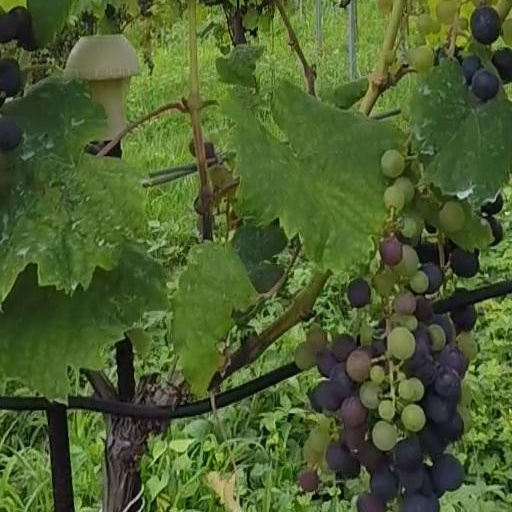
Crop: grape